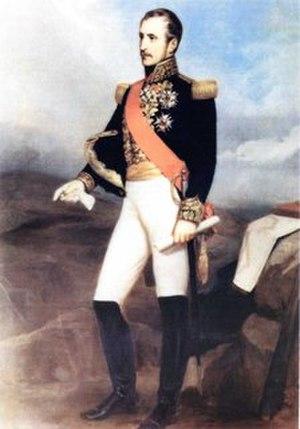
Le premier ministère Molé est le dixième ministère de la monarchie de Juillet, formé le 6 septembre 1836 sous la présidence de Louis-Mathieu Molé pour succéder au président du Conseil Thiers. Comptant 8 membres, il reste en fonction jusqu'au 15 avril 1837.
Le général-baron Simon Bernard, né le 28 avril 1779 à Dole et mort le 5 novembre 1839 à Paris, est un général et homme politique français de la Révolution et de l’Empire.
Dole est une commune française, siège de la communauté d'agglomération du Grand Dole. Elle se situe dans le département du Jura, en région Bourgogne-Franche-Comté. Dole fait partie de la région culturelle et historique de Franche-Comté, dont elle a été la capitale jusqu'en 1676.